Kallang Gasworks

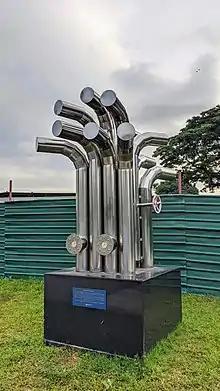
"Spirit of Kallang" sculpture

The infamous 1964 Singapore race riots broke out at the section of Kallang Road near the Kallang Gasworks.